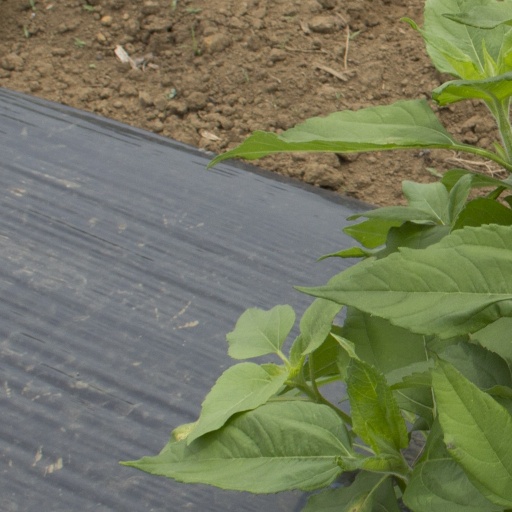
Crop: Jerusalem artichoke